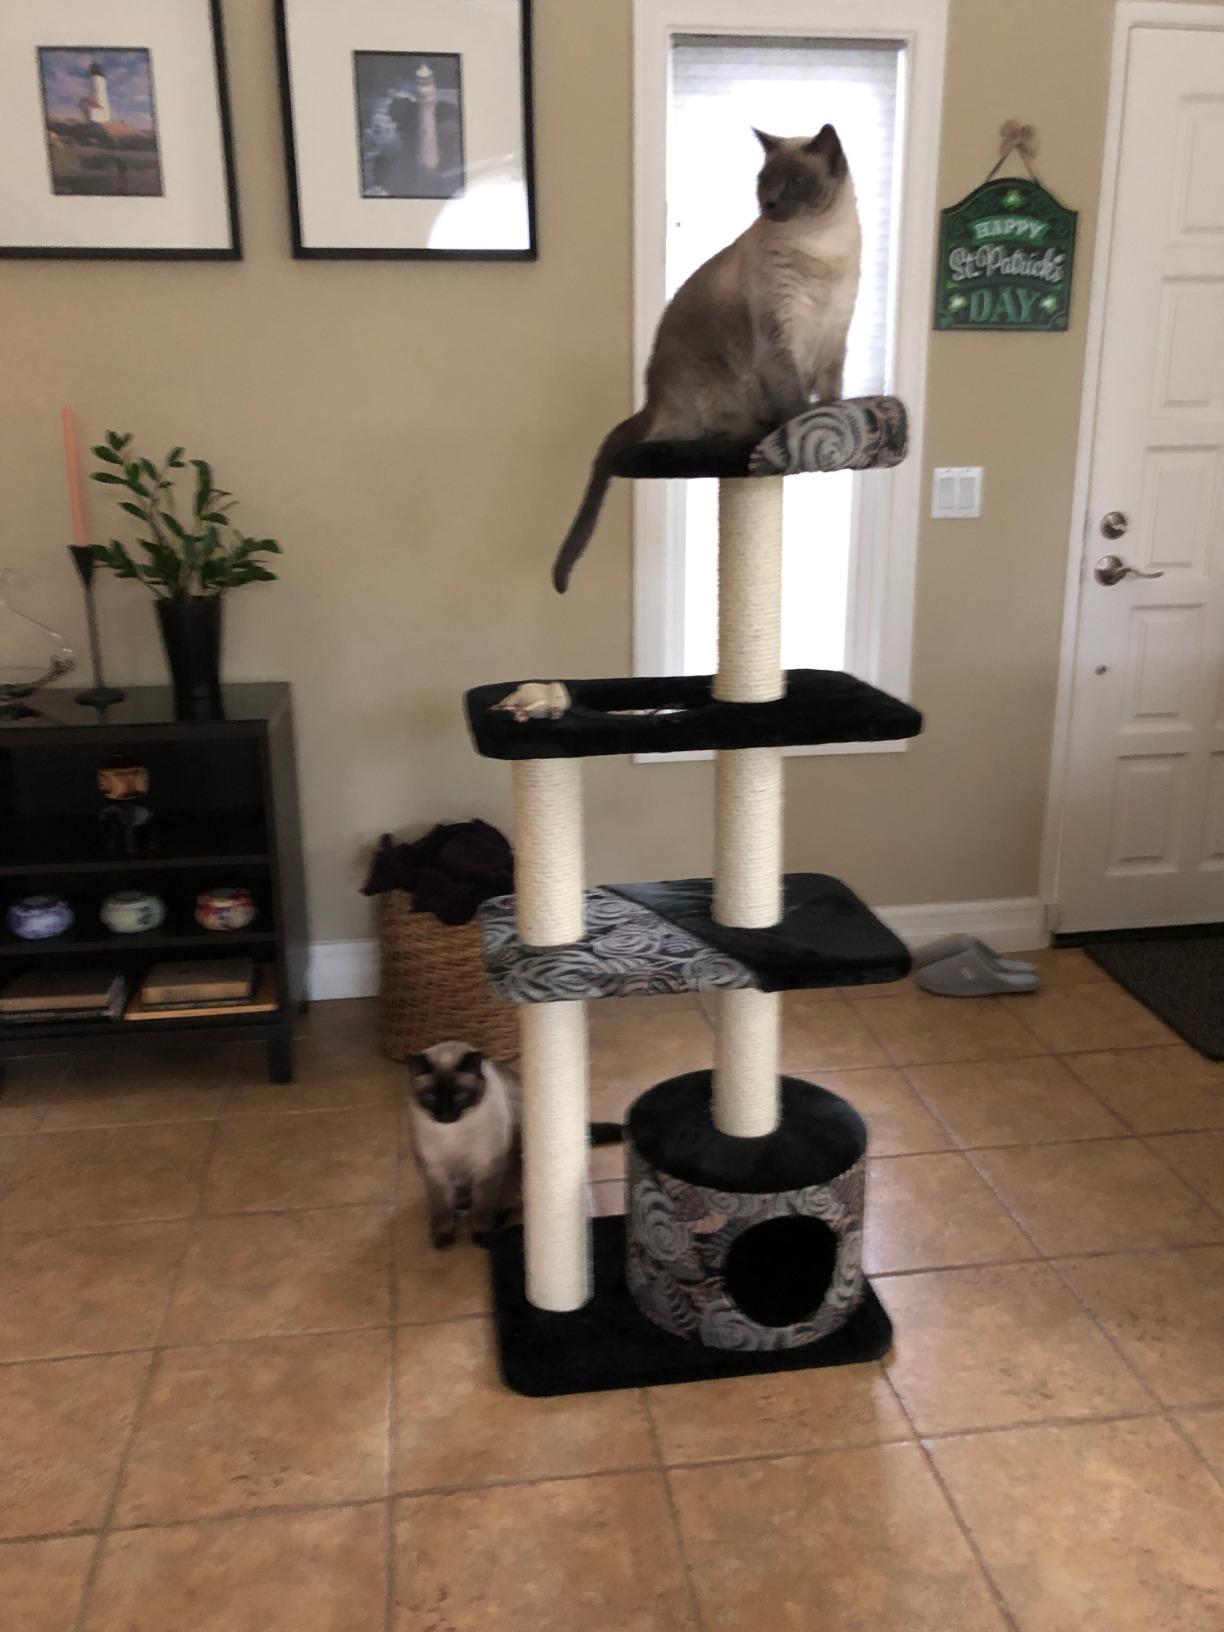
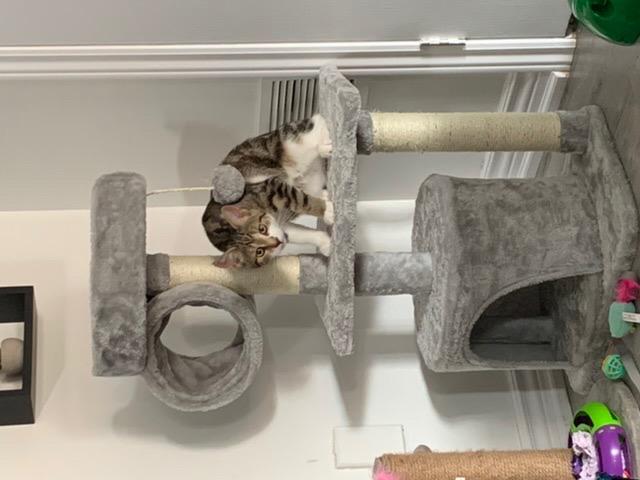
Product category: items_cat tree
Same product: no